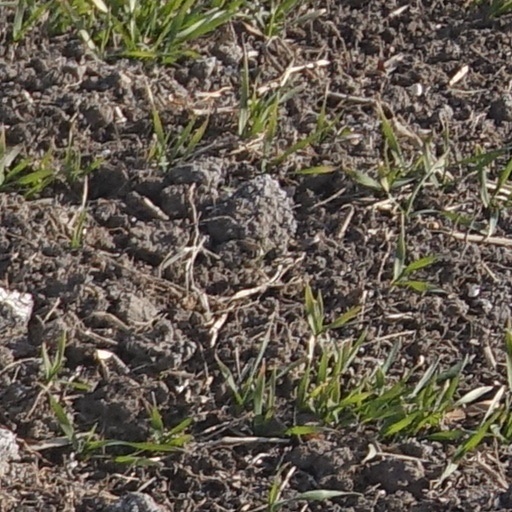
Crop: wheat